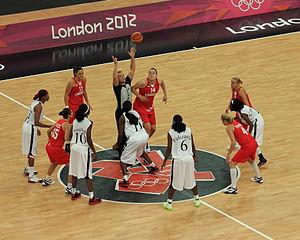
Le tournoi féminin de basket-ball aux Jeux olympiques d'été de 2012 se tient à Londres du 28 juillet au 11 août 2012. Les matchs du premier tour ont tous lieu au sein de la Basketball Arena, tandis que les phases finales se déroulent à la North Greenwich Arena, appelée initialement The O₂ Arena mais doit être renommé temporairement durant les Jeux pour éviter la confrontation avec le naming.
L'équipe d'Angola de basket-ball représente la Fédération angolaise de basket-ball lors des compétitions internationales, notamment aux Jeux olympiques et aux championnats du monde.
L’équipe de Croatie de basket-ball représente la Fédération de Croatie de basket-ball lors des compétitions internationales. Avant l'indépendance de ce pays, les croates jouaient sous le maillot yougoslave.